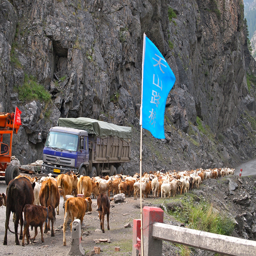
Herd of cattle walking past construction area next to rocky cliff.
A truck drives on a road covered with cattle in the mountains.
A herd of cow walking along a mountain as a truck passes
A herd of cattle and trucks on the road next to a banner
A herd of cows walking down the road